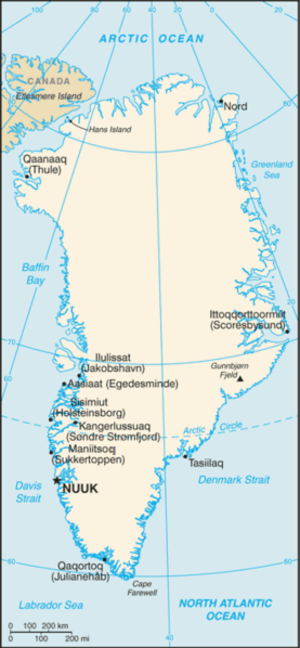
Danmark-ekspeditionen / De første måneder i Grønland
Kort over Grønland med Danmarkshavn på østkysten
Danmark-ekspeditionen var en dansk ledet ekspedition til Nordøstgrønland i perioden 1906-08 og var udtænkt af ekspeditionslederen Ludvig Mylius-Erichsen. Formålet med ekspeditionen var at udforske og kortlægge det allernordligste Østgrønland. Nioghalvfjerdsfjorden der ligger på ca. 79°30' nordlig breddegrad blev navngivet i april 1907 af ekspeditionen. Siden 1700-tallet var Grønland langsomt blevet kortlagt stump for stump, men det hårde klima i området havde gjort at ingen havde formået at komme i land så langt mod nord. Planen for ekspeditionen var derfor at sejle med skib så langt mod nord som muligt for derefter at køre med hundeslæde mod nord langs med kysten. Desuden skulle amerikaneren Robert Pearys påstand om, at en øst-vest kanal adskilte det nordligste Grønland fra den sydlige del undersøges.